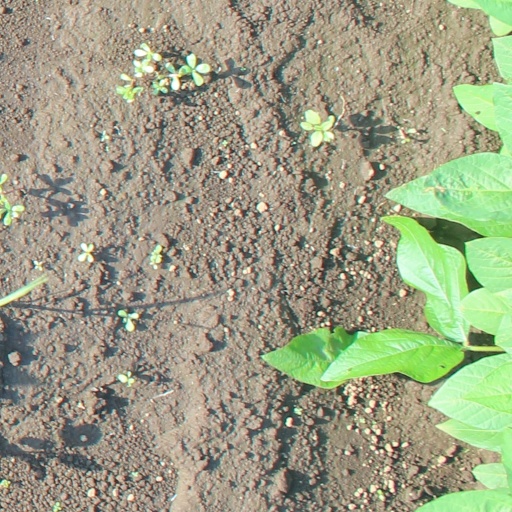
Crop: soybean